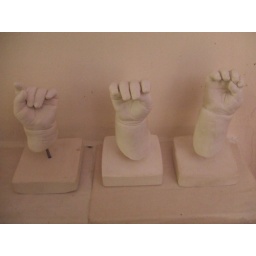
Sculpted baby hands on the mantle piece of the neighbours.  I think they're saying something in sign language.